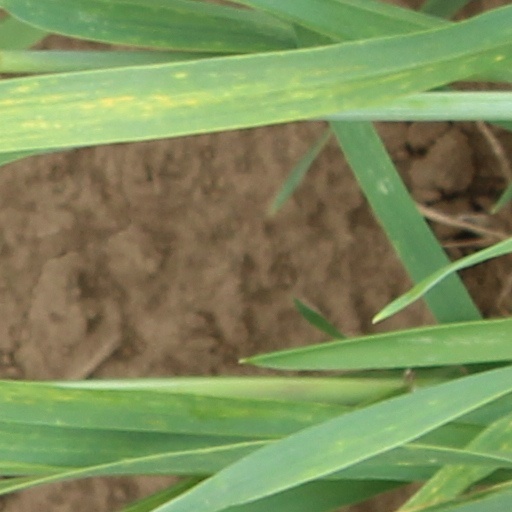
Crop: wheat